Thatcherism

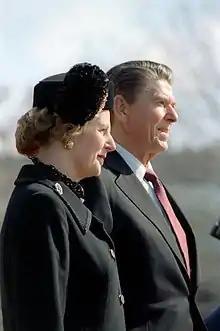
Thatcher and Reagan publicly appear together on the South Lawn in 1981.

Whilst Thatcher was prime minister, she greatly embraced transatlantic relations with US president Ronald Reagan. She often publicly supported Reagan's policies even when other Western allies were not as vocal. For example, she granted permission for American planes to use British bases for raids, such as the 1986 United States bombing of Libya, and allowed American cruise missiles and Pershing missiles to be housed on British soil in response to Soviet deployment of SS-20 nuclear missiles targeting Britain and other Western European nations.